Bobby Brown (footballer, born 1940)

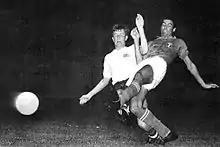
Brown (left) playing for Great Britain against Italy in the 1960 Summer Olympics.

Having represented England at amateur level, his performances for Barnet attracted the attention of the manager of the Great Britain Olympic football team, Norman Creek, who had been alerted to Brown following his brace in the 1959 FA Amateur Cup final. While still an amateur, Brown was chosen in the Great Britain squad for the 1960 Summer Olympics, along with his Barnet teammate Roy Sleap. Brown scored in all three of teams group matches, including a brace in their opening game during a 3–2 defeat to Brazil, as Britain finished the group stage in third-place resulting in their elimination. After seeing Brown score against his Italy side during the tournament, Giuseppe Viani offered Brown a contract at his club side A.C. Milan, however Brown kept the offer on hold as he was due to tour Australasia with an FA XI, which included England internationals such as Tom Finney and Bobby Moore. During the tour, he played in a number of the games against the New Zealand teams, and scored hat-tricks against both Otago and the Minor Provinces. When he returned to England, Brown discovered that Viani had suffered a heart attack and had subsequently stepped down as Milan manager.